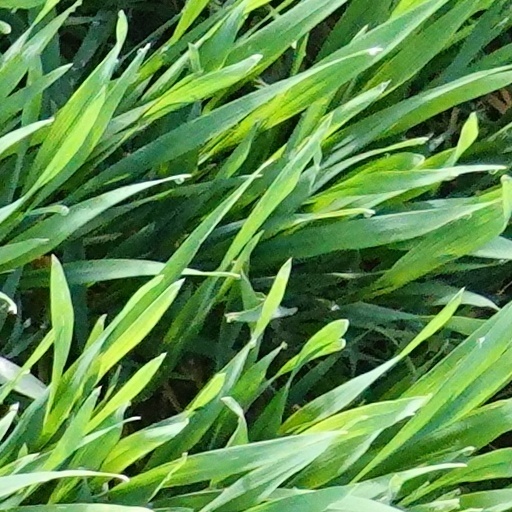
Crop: wheat